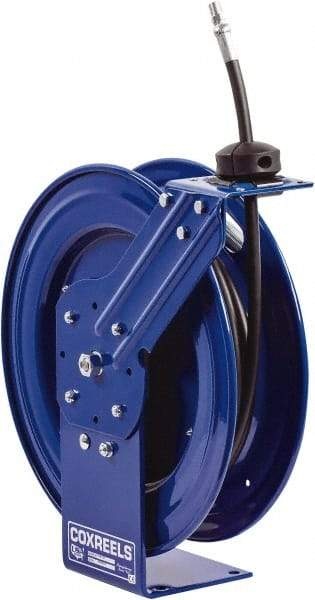
CoxReels - 30' Spring Retractable Hose Reel - 300 psi, Hose Included
Item #: 38176020 Brand: CoxReels Model #: P-MP-330 Exact Tooling IR#: 04 Product Specifications Style Spring Retractable Hose Length (Feet) 30 Hose Included Yes Hose Inside Diameter (Inch) 3/8 Maximum Working Pressure (psi) 300 Applications Air; Water; Oil Mount Type WorkBench/Wall Length (Decimal Inch) 17.125 Height (Inch) 18.625 Width (Decimal Inch) 7.0000 Color Blue Material Steel
Brand: Coxreels
Category: Hardware > Hardware Accessories > Tool Storage & Organization > Garden Hose Storage > Hose Reels